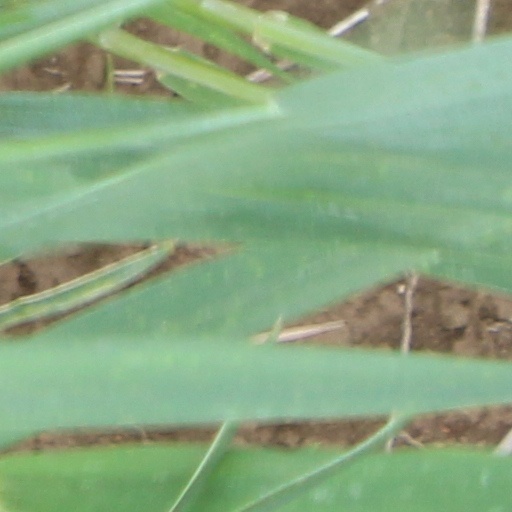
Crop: wheat